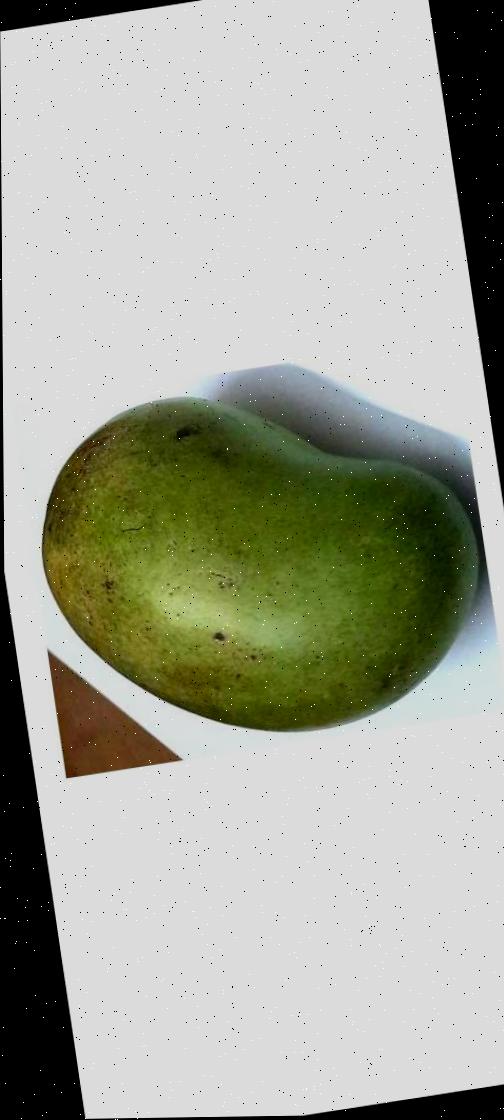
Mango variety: Rupali